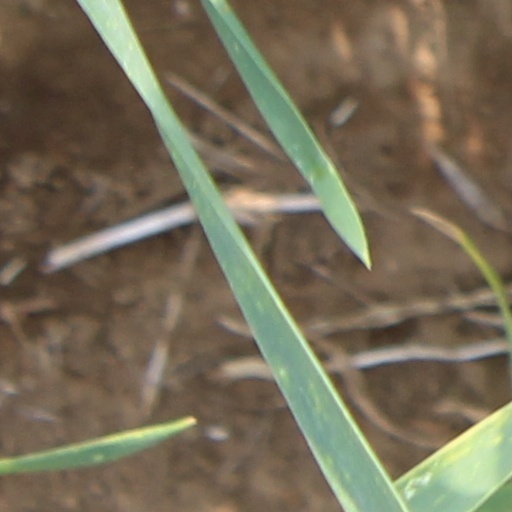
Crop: wheat